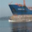
Label: ship